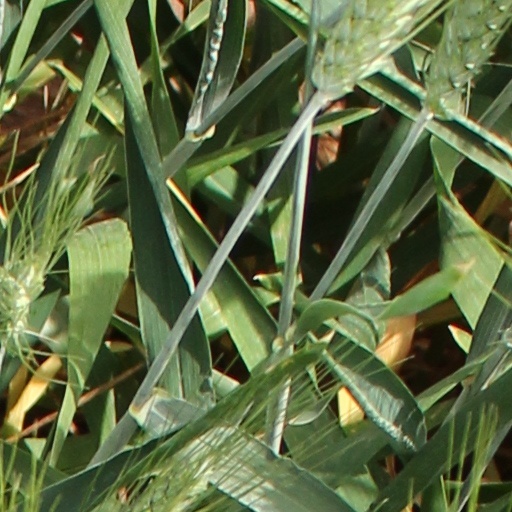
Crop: wheat